Newark Yankees

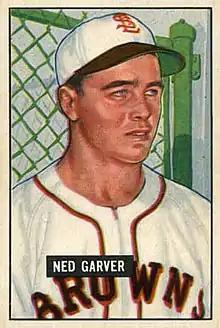
(1951) Ned Garver. St. Louis Browns. Bowman baseball card. Garver lead the Moundsmen to the 1944 Ohio State League championship, with 21 wins in the regular season and 3 in the playoff finals.

With a regular season record of 71–59, Newark ended the 1944 Ohio State regular season in second place and qualified for the playoffs. The Moundsmen finished 4.5 games behind the first place Springfield Giants, playing the season under manager Clay Bryant. In the first round of the 1944 playoffs the Newark Moundsmen defeated the Lima Red Birds 3 games to 1 and advanced. In the finals, Newark defeated the Middletown Red Sox 4 games to 2 to claim the championship. In the finals, Newark pitcher Ned Garver defeated the Middletown Red Sox three times, helping the Moundsmen win the championship. Ned Garver led the Ohio State league with 21 wins, 221 strikeouts and a 1.21 ERA. He also hit .407 in his pitching at bats. Teammate Luke Majorki won the league batting title, hitting .355.